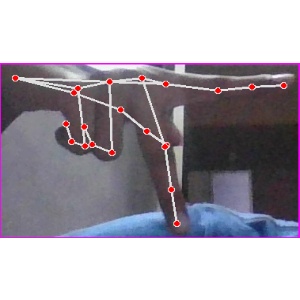
अक्षर: प